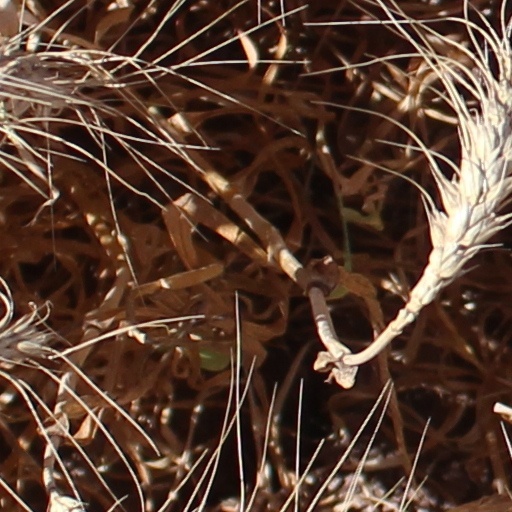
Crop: wheat